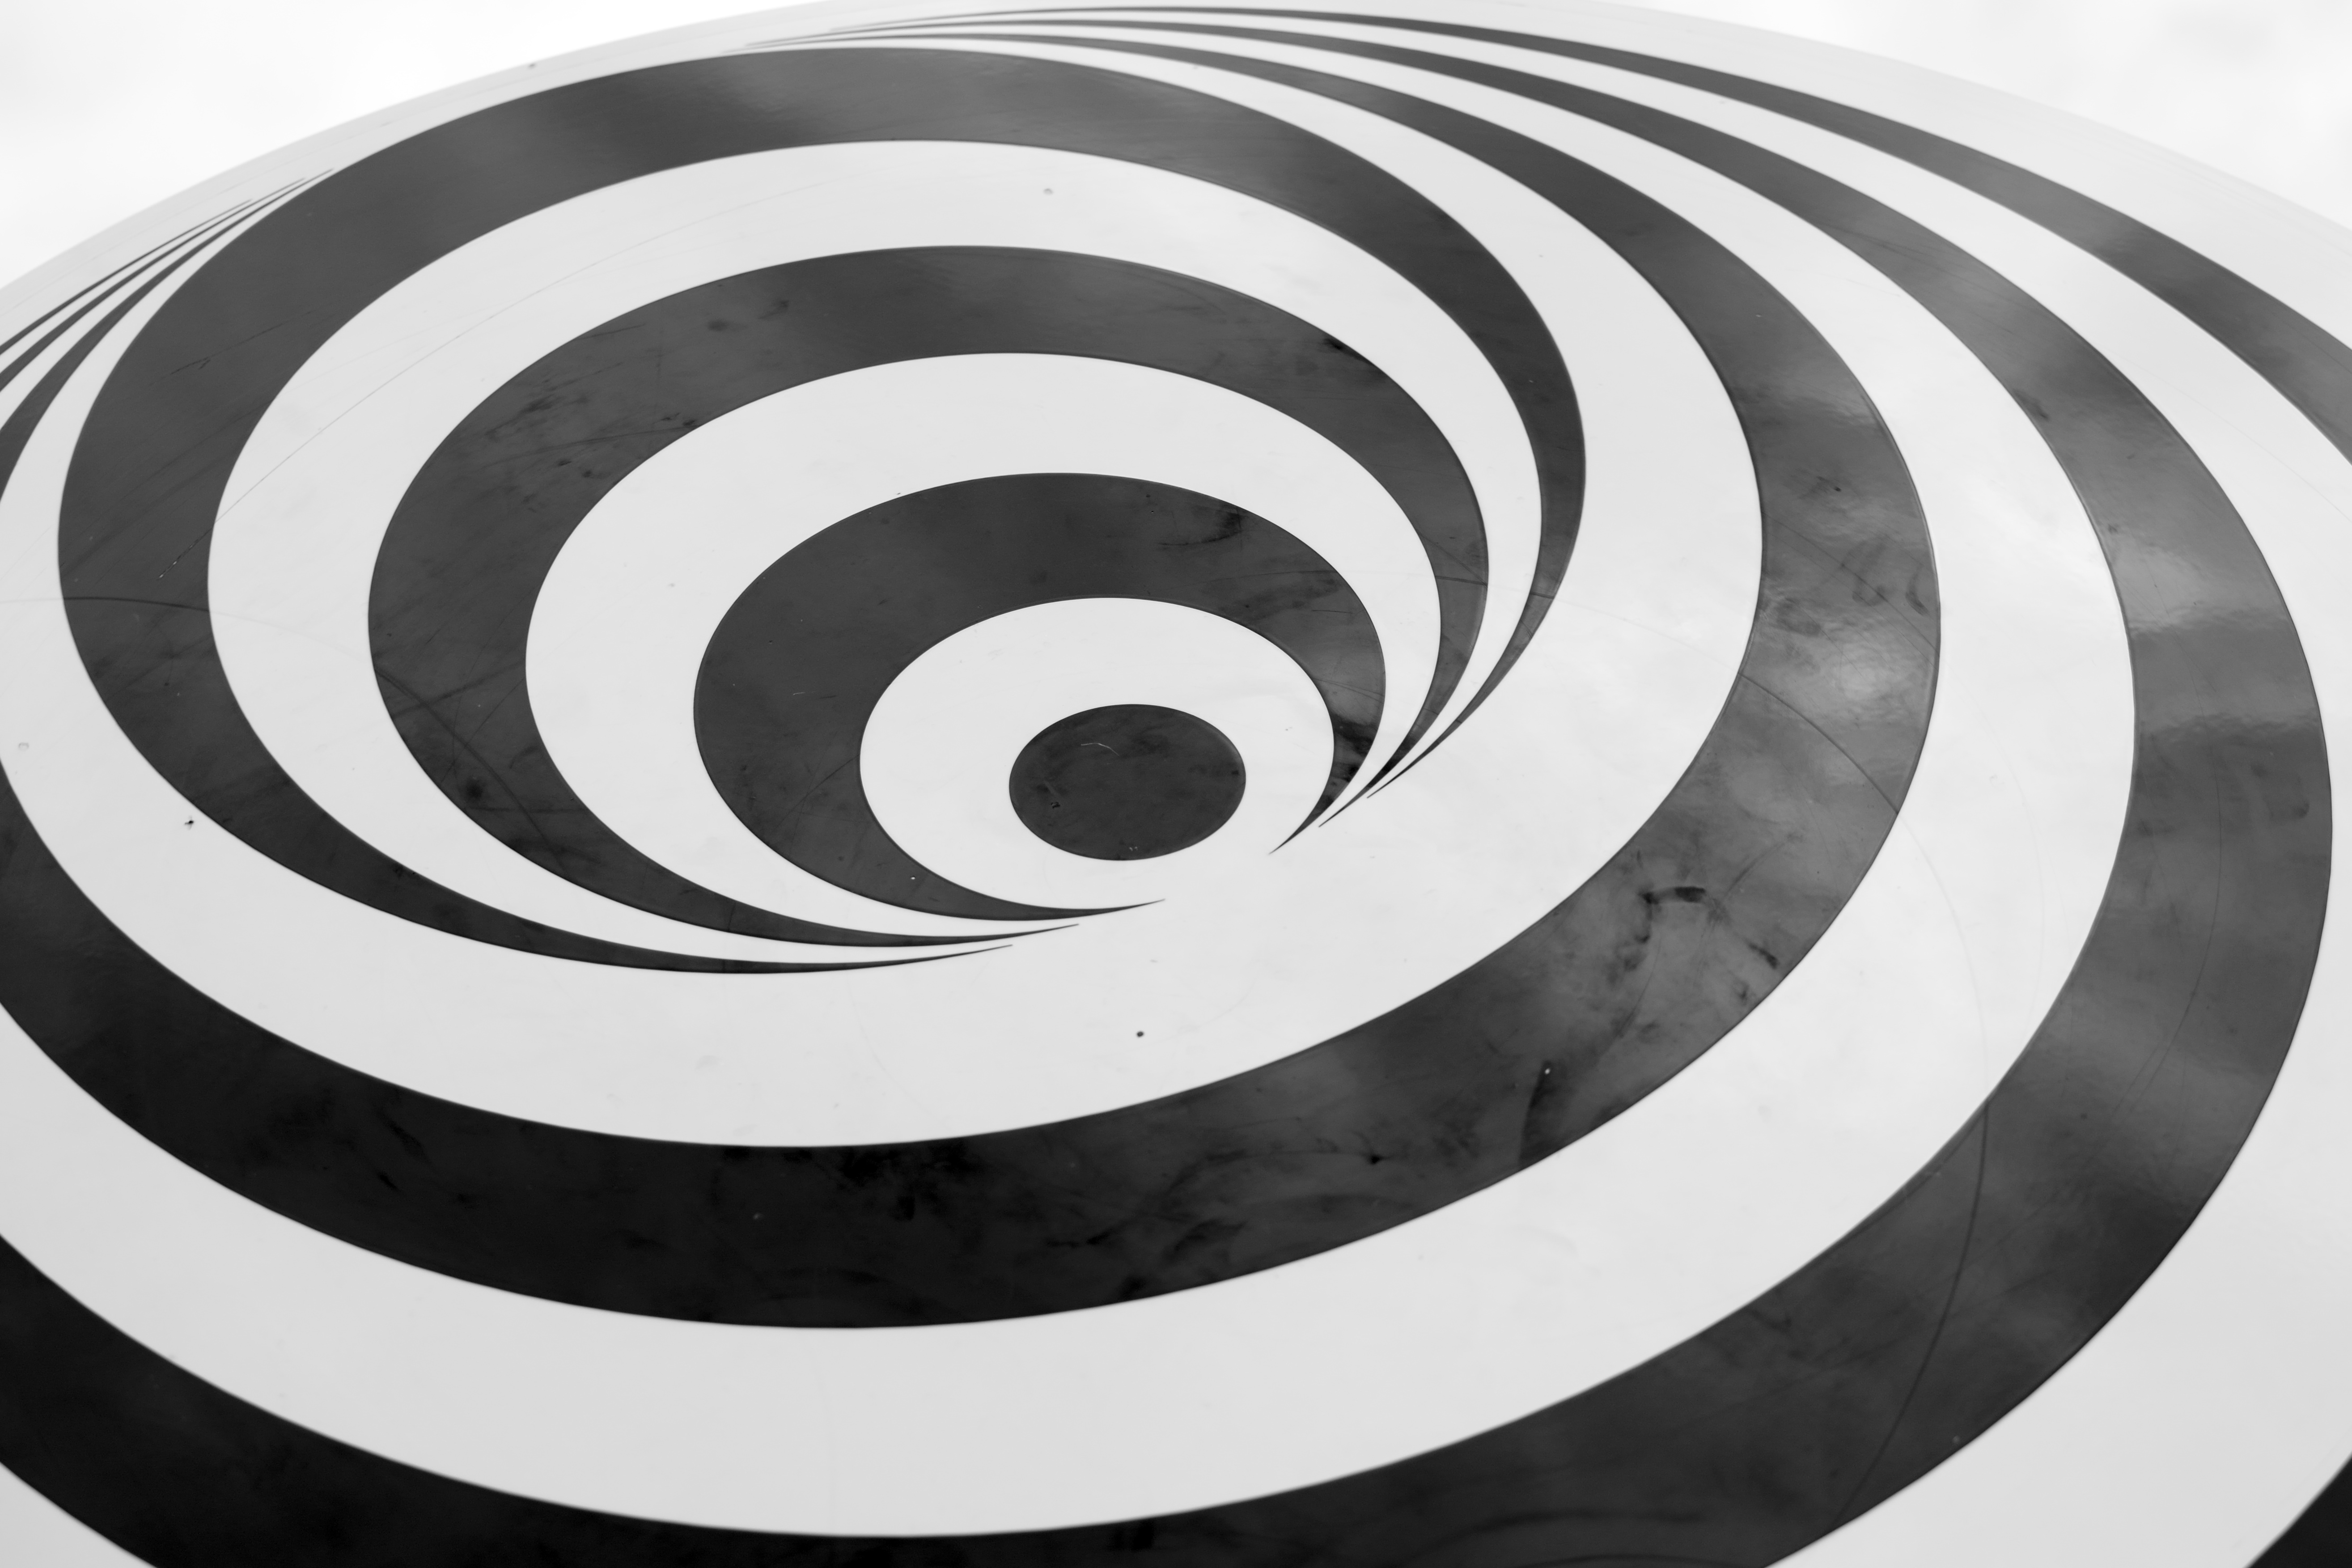
black and white, wheel, spiral, pattern, line, monochrome, circle, brand, font, illustration, design, symmetry, see, illusion, graphic, center, image, shape, deception, optical deception, sense, monochrome photography, perceiving